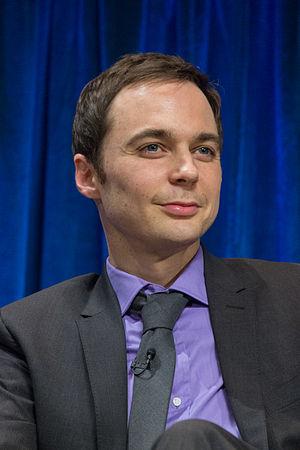
Dʳ Sheldon Lee Cooper est un personnage de la série télévisée américaine The Big Bang Theory, diffusée depuis 2007 sur le réseau CBS. Il est joué par l'acteur américain Jim Parsons. Il s'agit d'un physicien théoricien surdoué originaire du Texas qui vit en colocation avec le Dʳ Leonard Hofstadter dans un appartement au quatrième étage d'un immeuble situé à Pasadena, en Californie. Ses travaux concernent généralement la théorie des cordes. Il a obtenu son premier doctorat à l'âge de 16 ans seulement, est entré à l'université à l'âge de 11 ans et a été le plus jeune à recevoir de nombreux prix de physique. Il a actuellement une maîtrise et deux doctorats, et obtient également par la suite un diplôme de notaire. Il a un QI de 187 et dispose d'une mémoire eidétique.
The Big Bang Theory est une sitcom américaine en 279 épisodes de 22 minutes créée par Chuck Lorre et Bill Prady, diffusée du 24 septembre 2007 au 16 mai 2019 sur le réseau CBS.